Etruscan origins

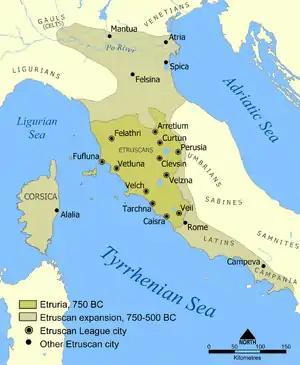
A map showing the extent of Etruria and the Etruscan civilization. The map includes the 12 cities of the Etruscan League and notable cities founded by the Etruscans.

In classical antiquity, several theses were elaborated on the origin of the Etruscans from the 5th century BC, when the Etruscan civilization had been already established for several centuries in its territories, that can be summarized into three main hypotheses.